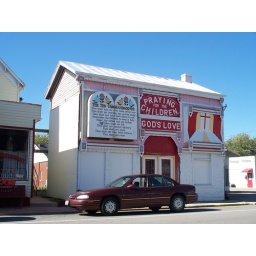
Some colorful artwork and designs on this religious-themed building in downtown Winchester, Ohio.